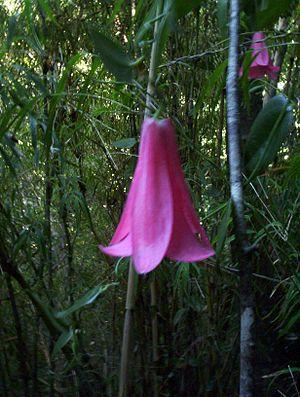
Le Chili, en forme longue république du Chili, en espagnol : Chile, ou República de Chile, est un pays d’Amérique du Sud partageant ses frontières avec le Pérou et la Bolivie au nord d'une part, et l’Argentine au nord-est, à l'est et au sud-est d'autre part, et dont le territoire forme une étroite bande allant du désert d'Atacama jusqu'au cap Horn. L'île de Pâques, située à 3 000 kilomètres de Valparaíso dans l'océan Pacifique, fait partie du Chili depuis 1888. La superficie du pays est de 756 102 km². Le gouvernement revendique aussi une possession sur le continent Antarctique : le Territoire chilien de l'Antarctique correspond aux longitudes 53° W et 90° W et est situé au sud du soixante-cinquième parallèle sud.
Le Chili est un pays d'Amérique du Sud habité par 17 millions de personnes et situé sur la côte Pacifique. Il est entouré par l'Argentine au nord-est, à l'est et au sud-est, la Bolivie et le Pérou au nord et s'étend sur 756 900 km² de terres. Le Chili revendique aussi 1,250 million de km² dans l'Antarctique.